Theodor Helm

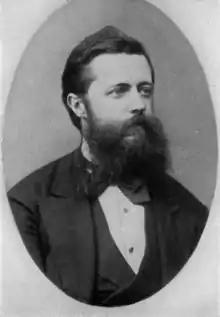
Theodor Otto Helm, c. 1885

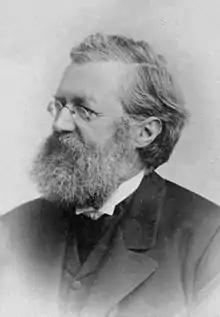
Helm, c. 1899

Theodor Otto Helm (9 April 1843 – 25 December 1920) was an Austrian music critic and writer.